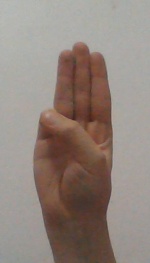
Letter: thaa